Karl Maria Alexander von Auersperg

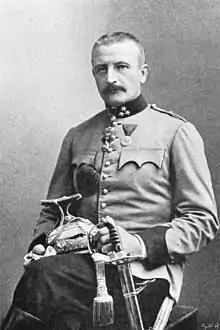

Karl Maria Alexander, 9th Prince of Auersperg, Duke of Gottschee (26 February 1859 in Vienna - 19 October 1927 in Goldegg; from 1919 "Karl Maria Alexander Auersperg") was an Austrian landowner and politician.